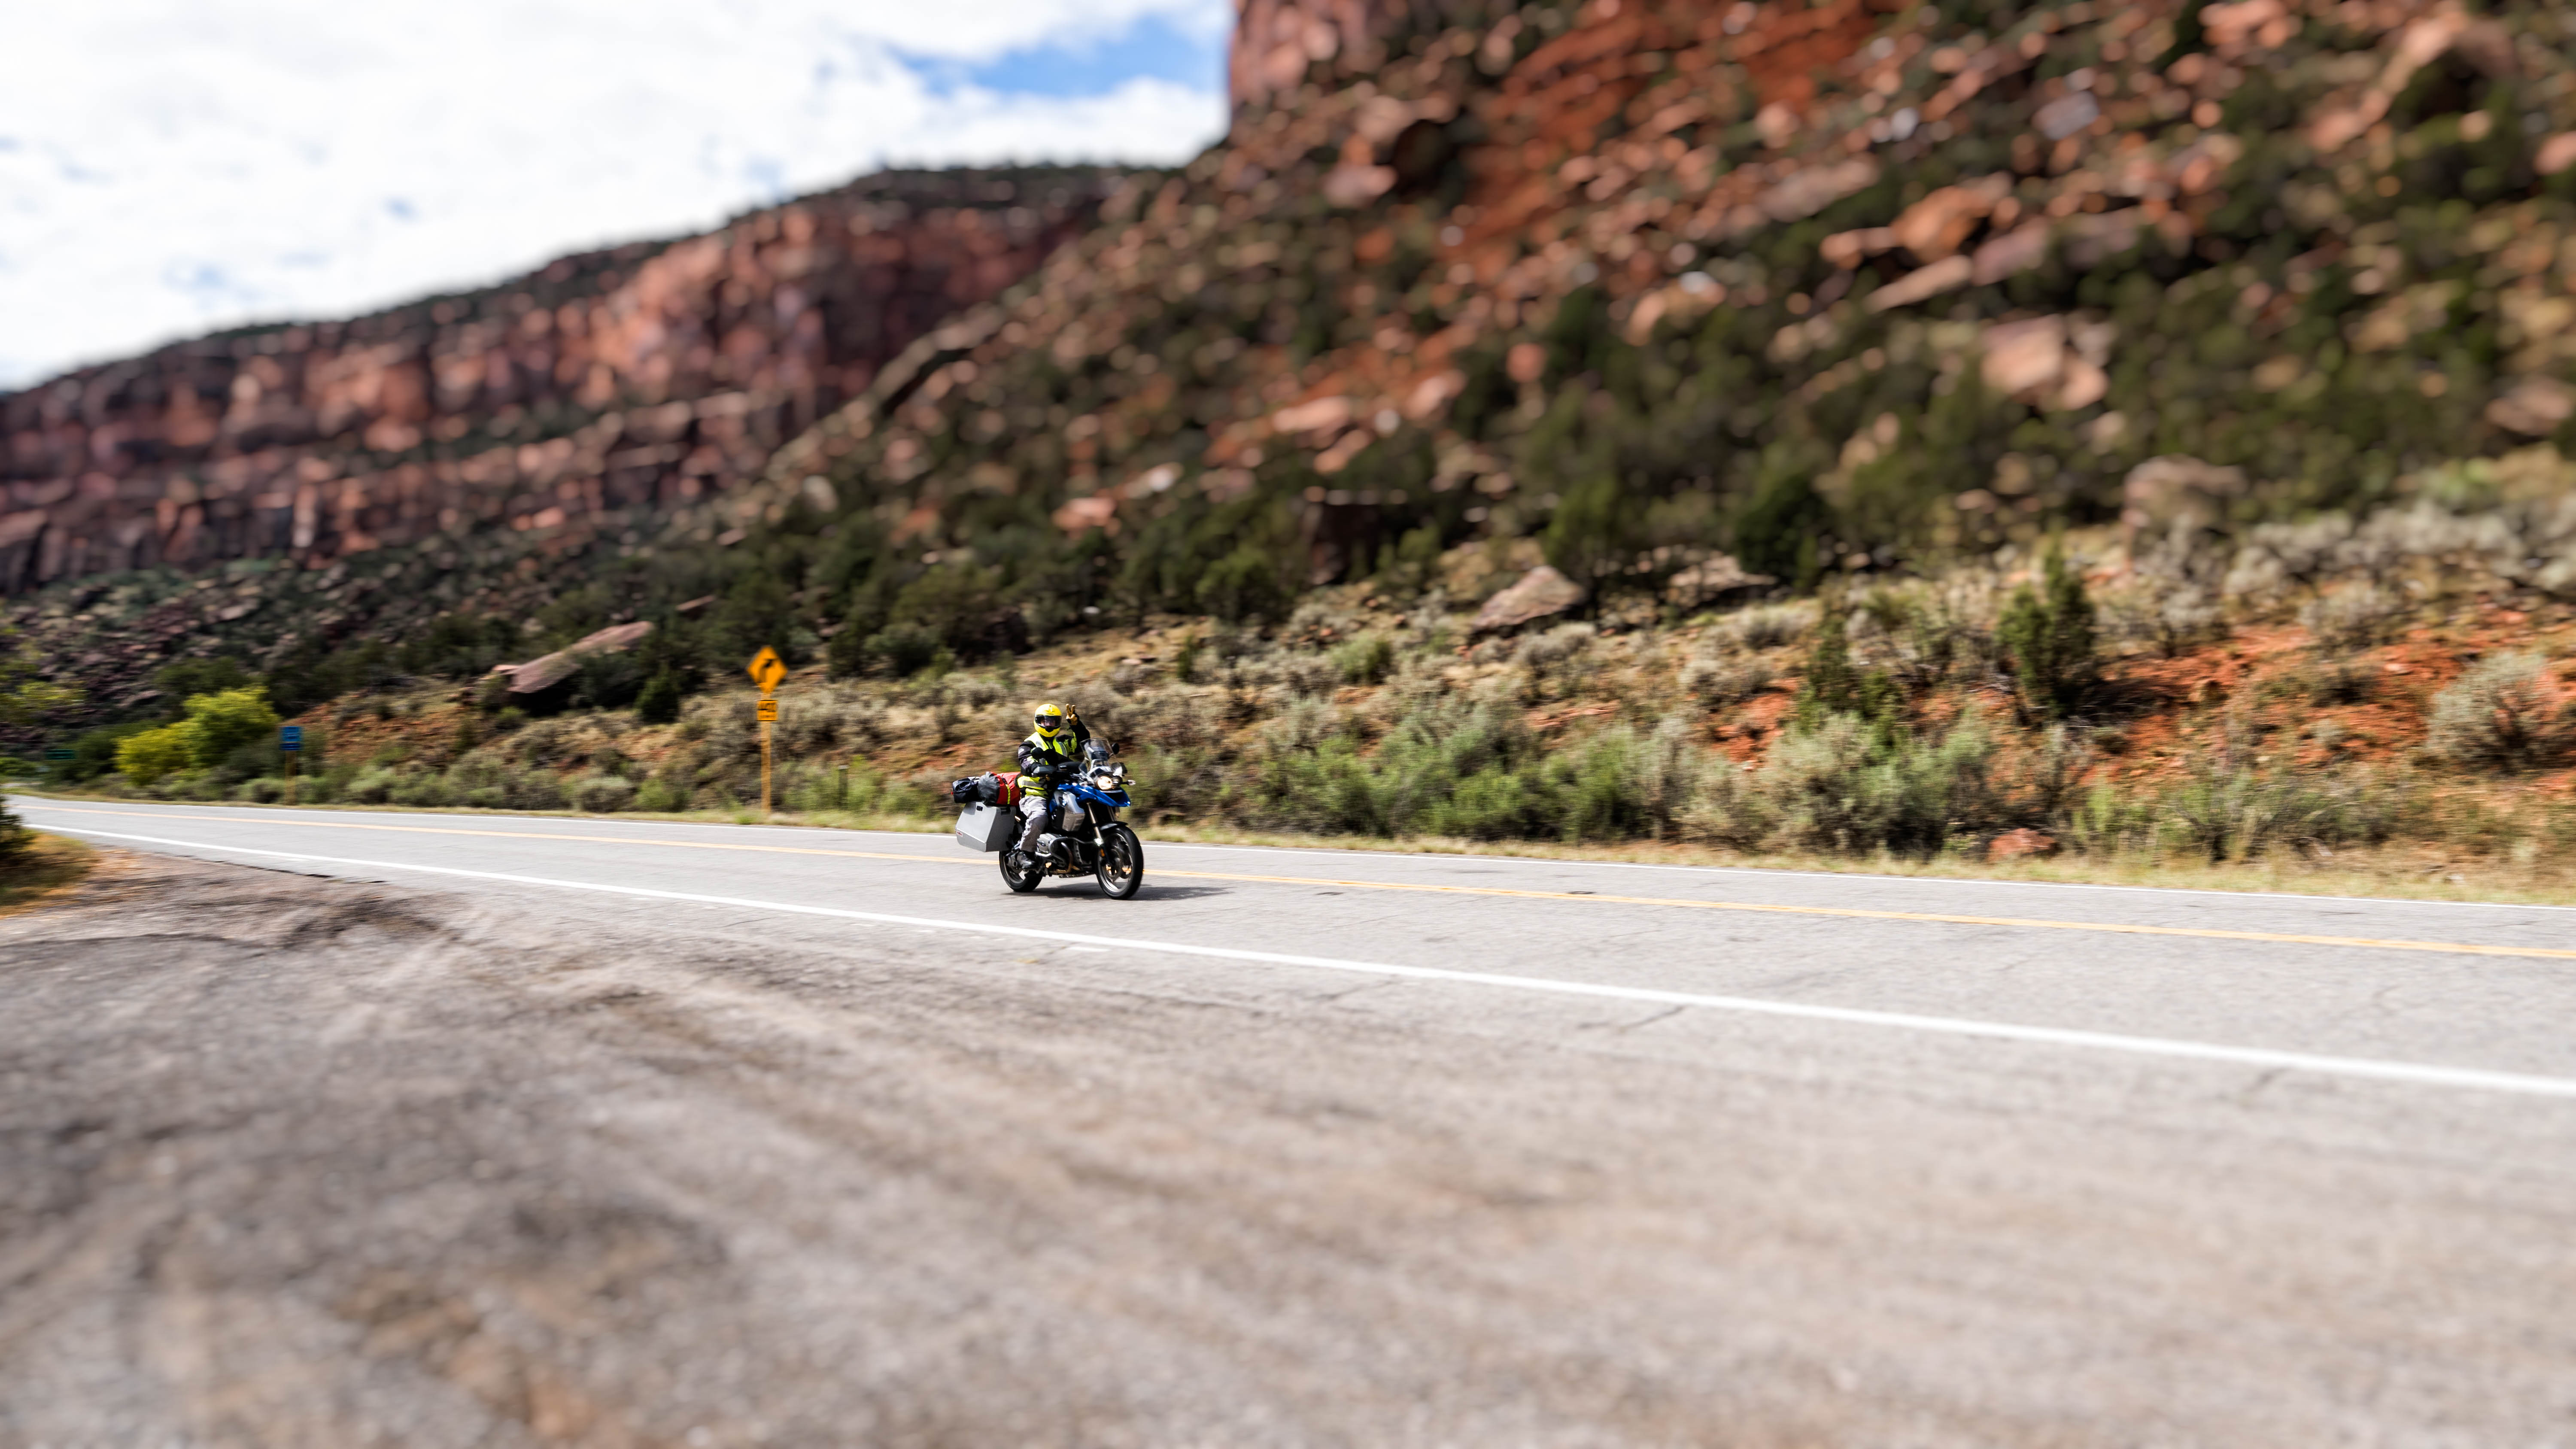
mountain, road, vehicle, extreme sport, mountain bike